Kelly Faris

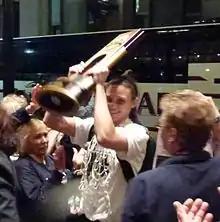
Kelly Faris with National Championship trophy, returning to the team hotel after winning the 2013 NCAA Women's Basketball National Championship

Faris wore number 34, a number worn by her siblings. Faris led UConn to a 143–11 record over her four-year career, which included four Final Four appearances and two National Championships. She is the second player in Connecticut basketball history to record more than 1,000 points, 750 rebounds, 500 assists and 250 steals; the other player to reach this milestone was Maya Moore. In her senior year, Faris was named the Big East Defensive player of the year, and shared honors for the Big East most improved player of the year. She finished her career ranking 40th in points (1,109), 6th in steals (294), and 11th in assists (525).